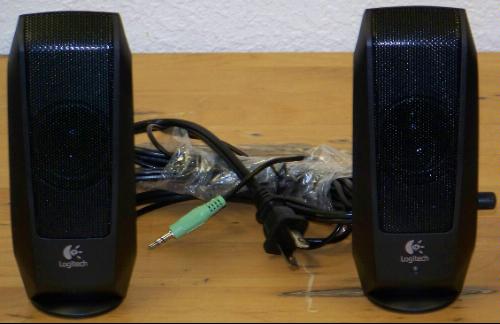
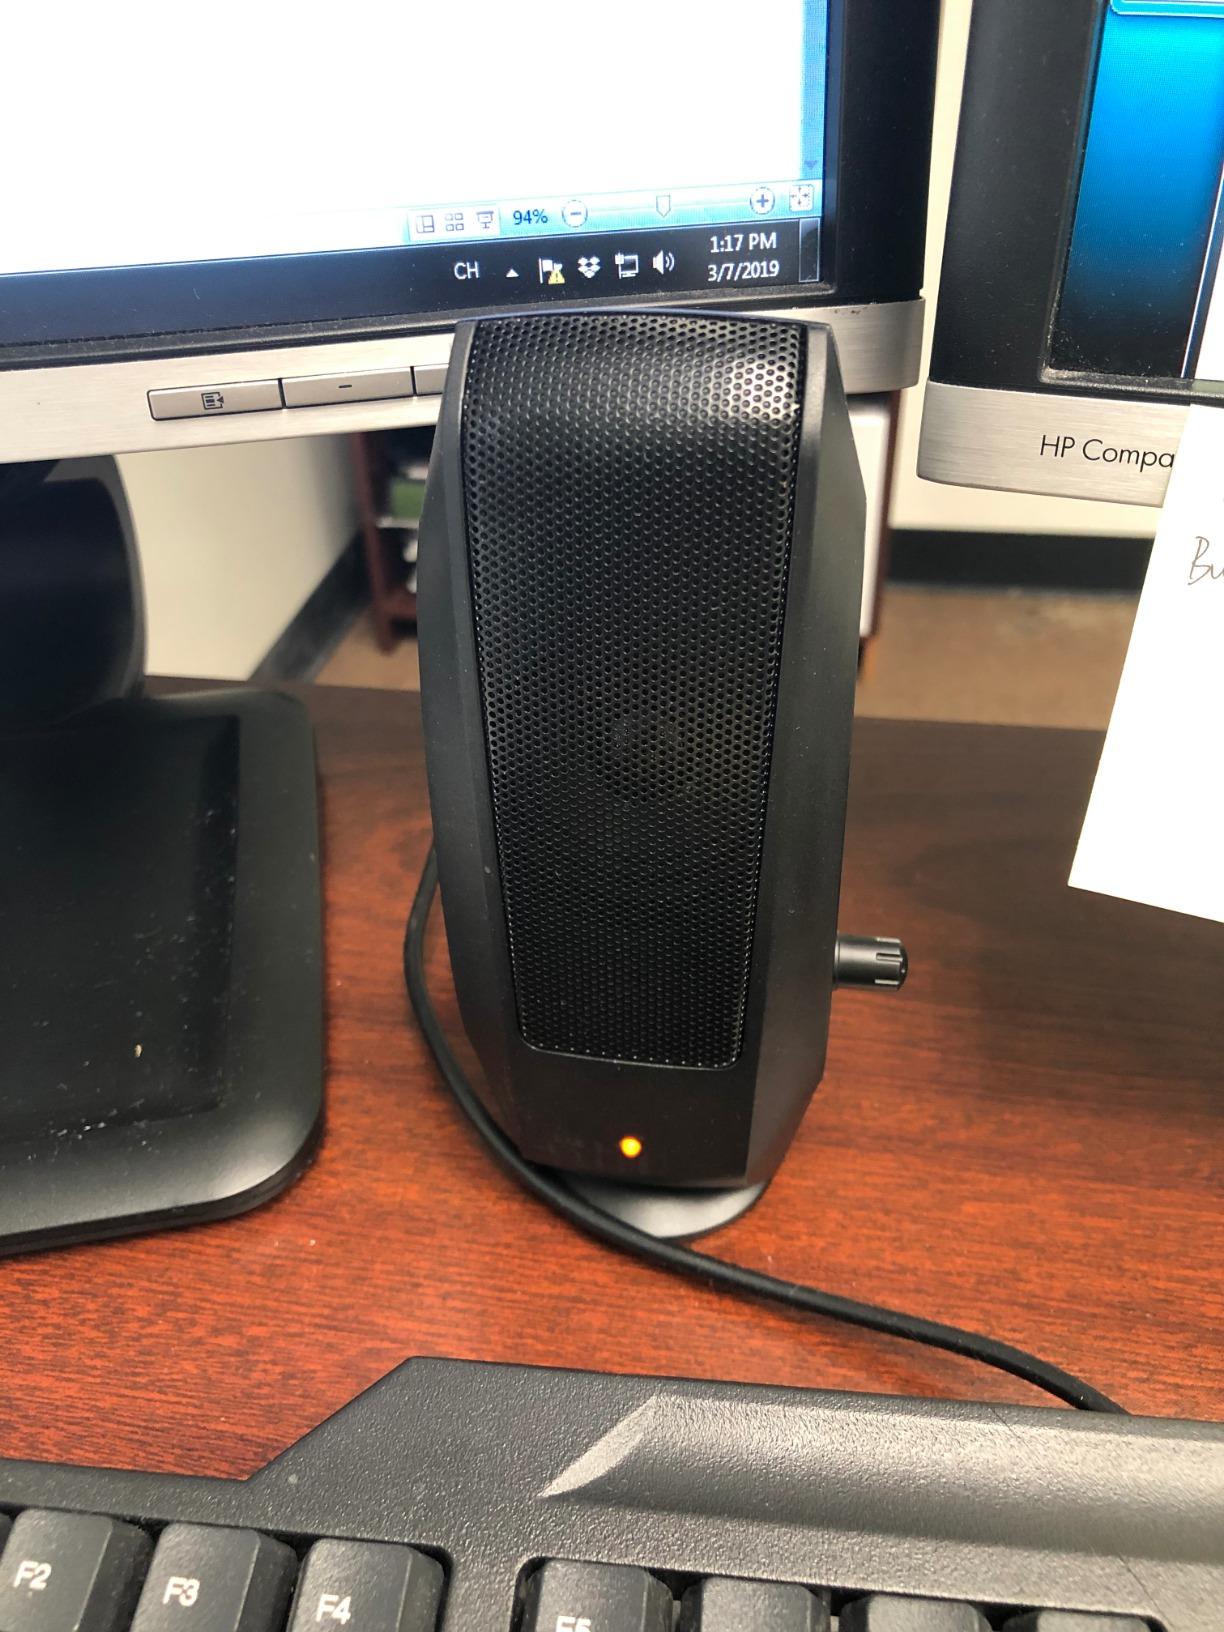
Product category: speaker
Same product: yes